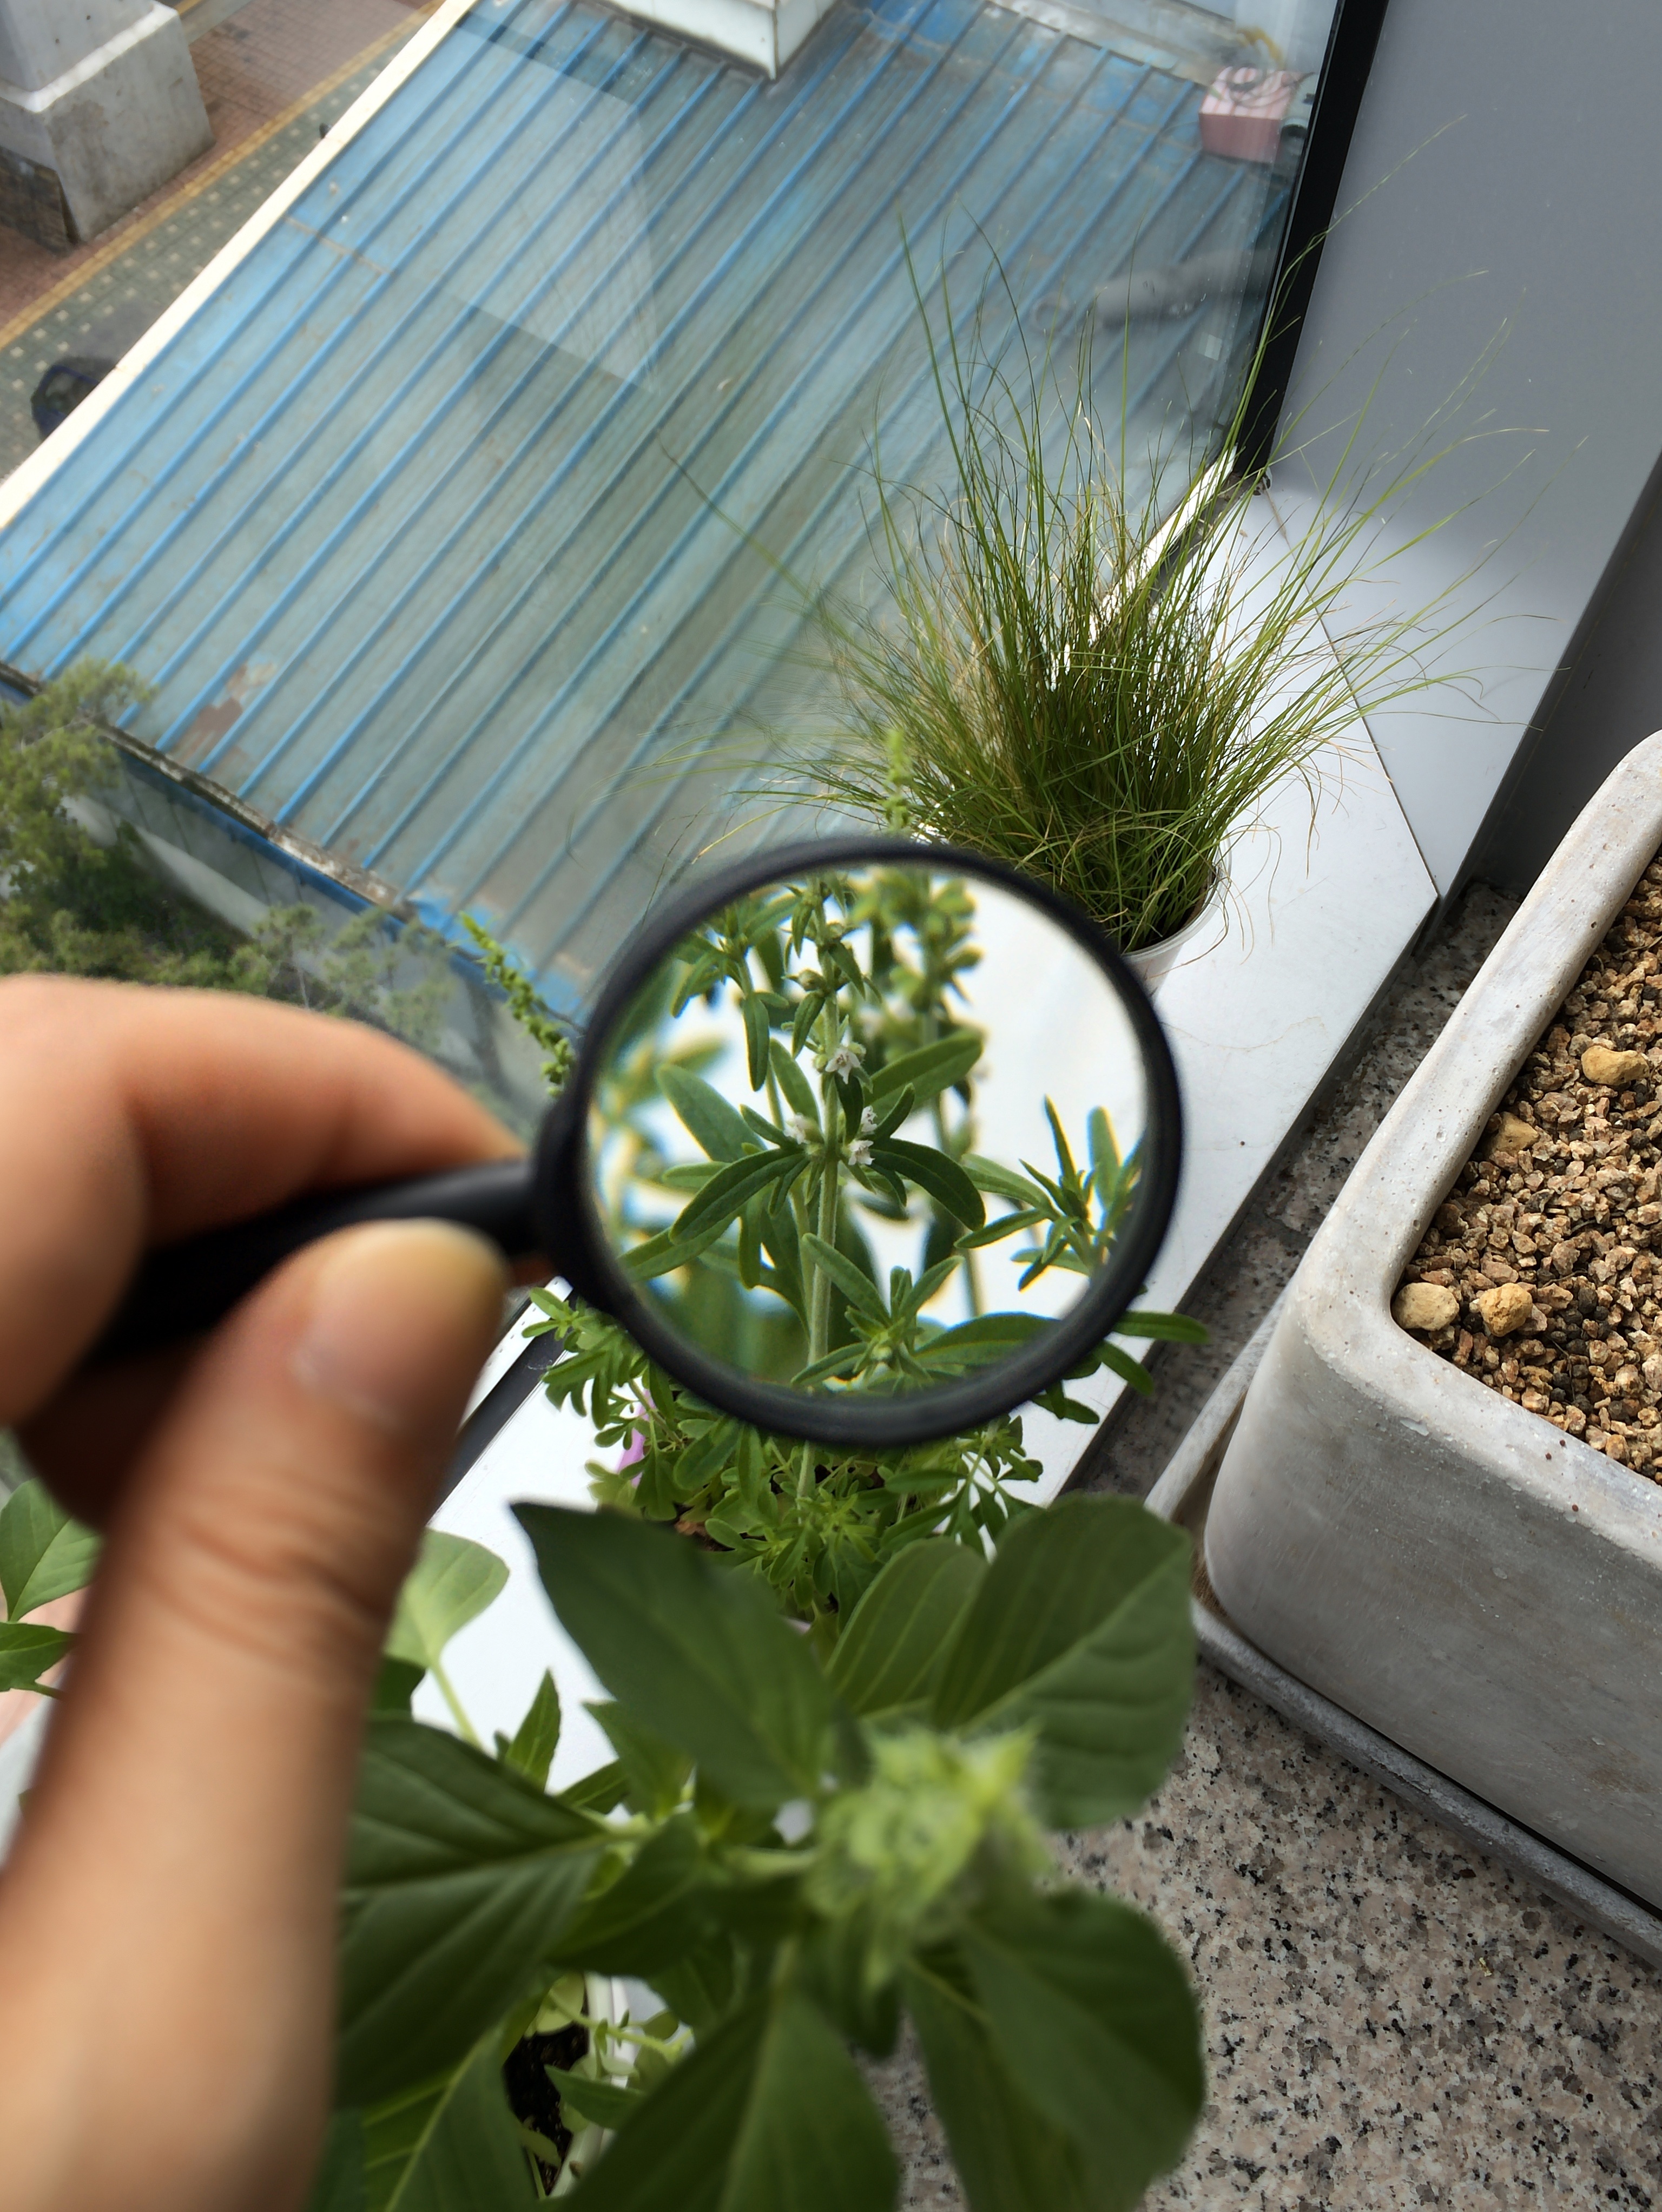
grass, plant, leaf, flower, window, pool, green, produce, soil, botany, garden, potted plant, plants, flowers, magnifying glass, zoom, grass family